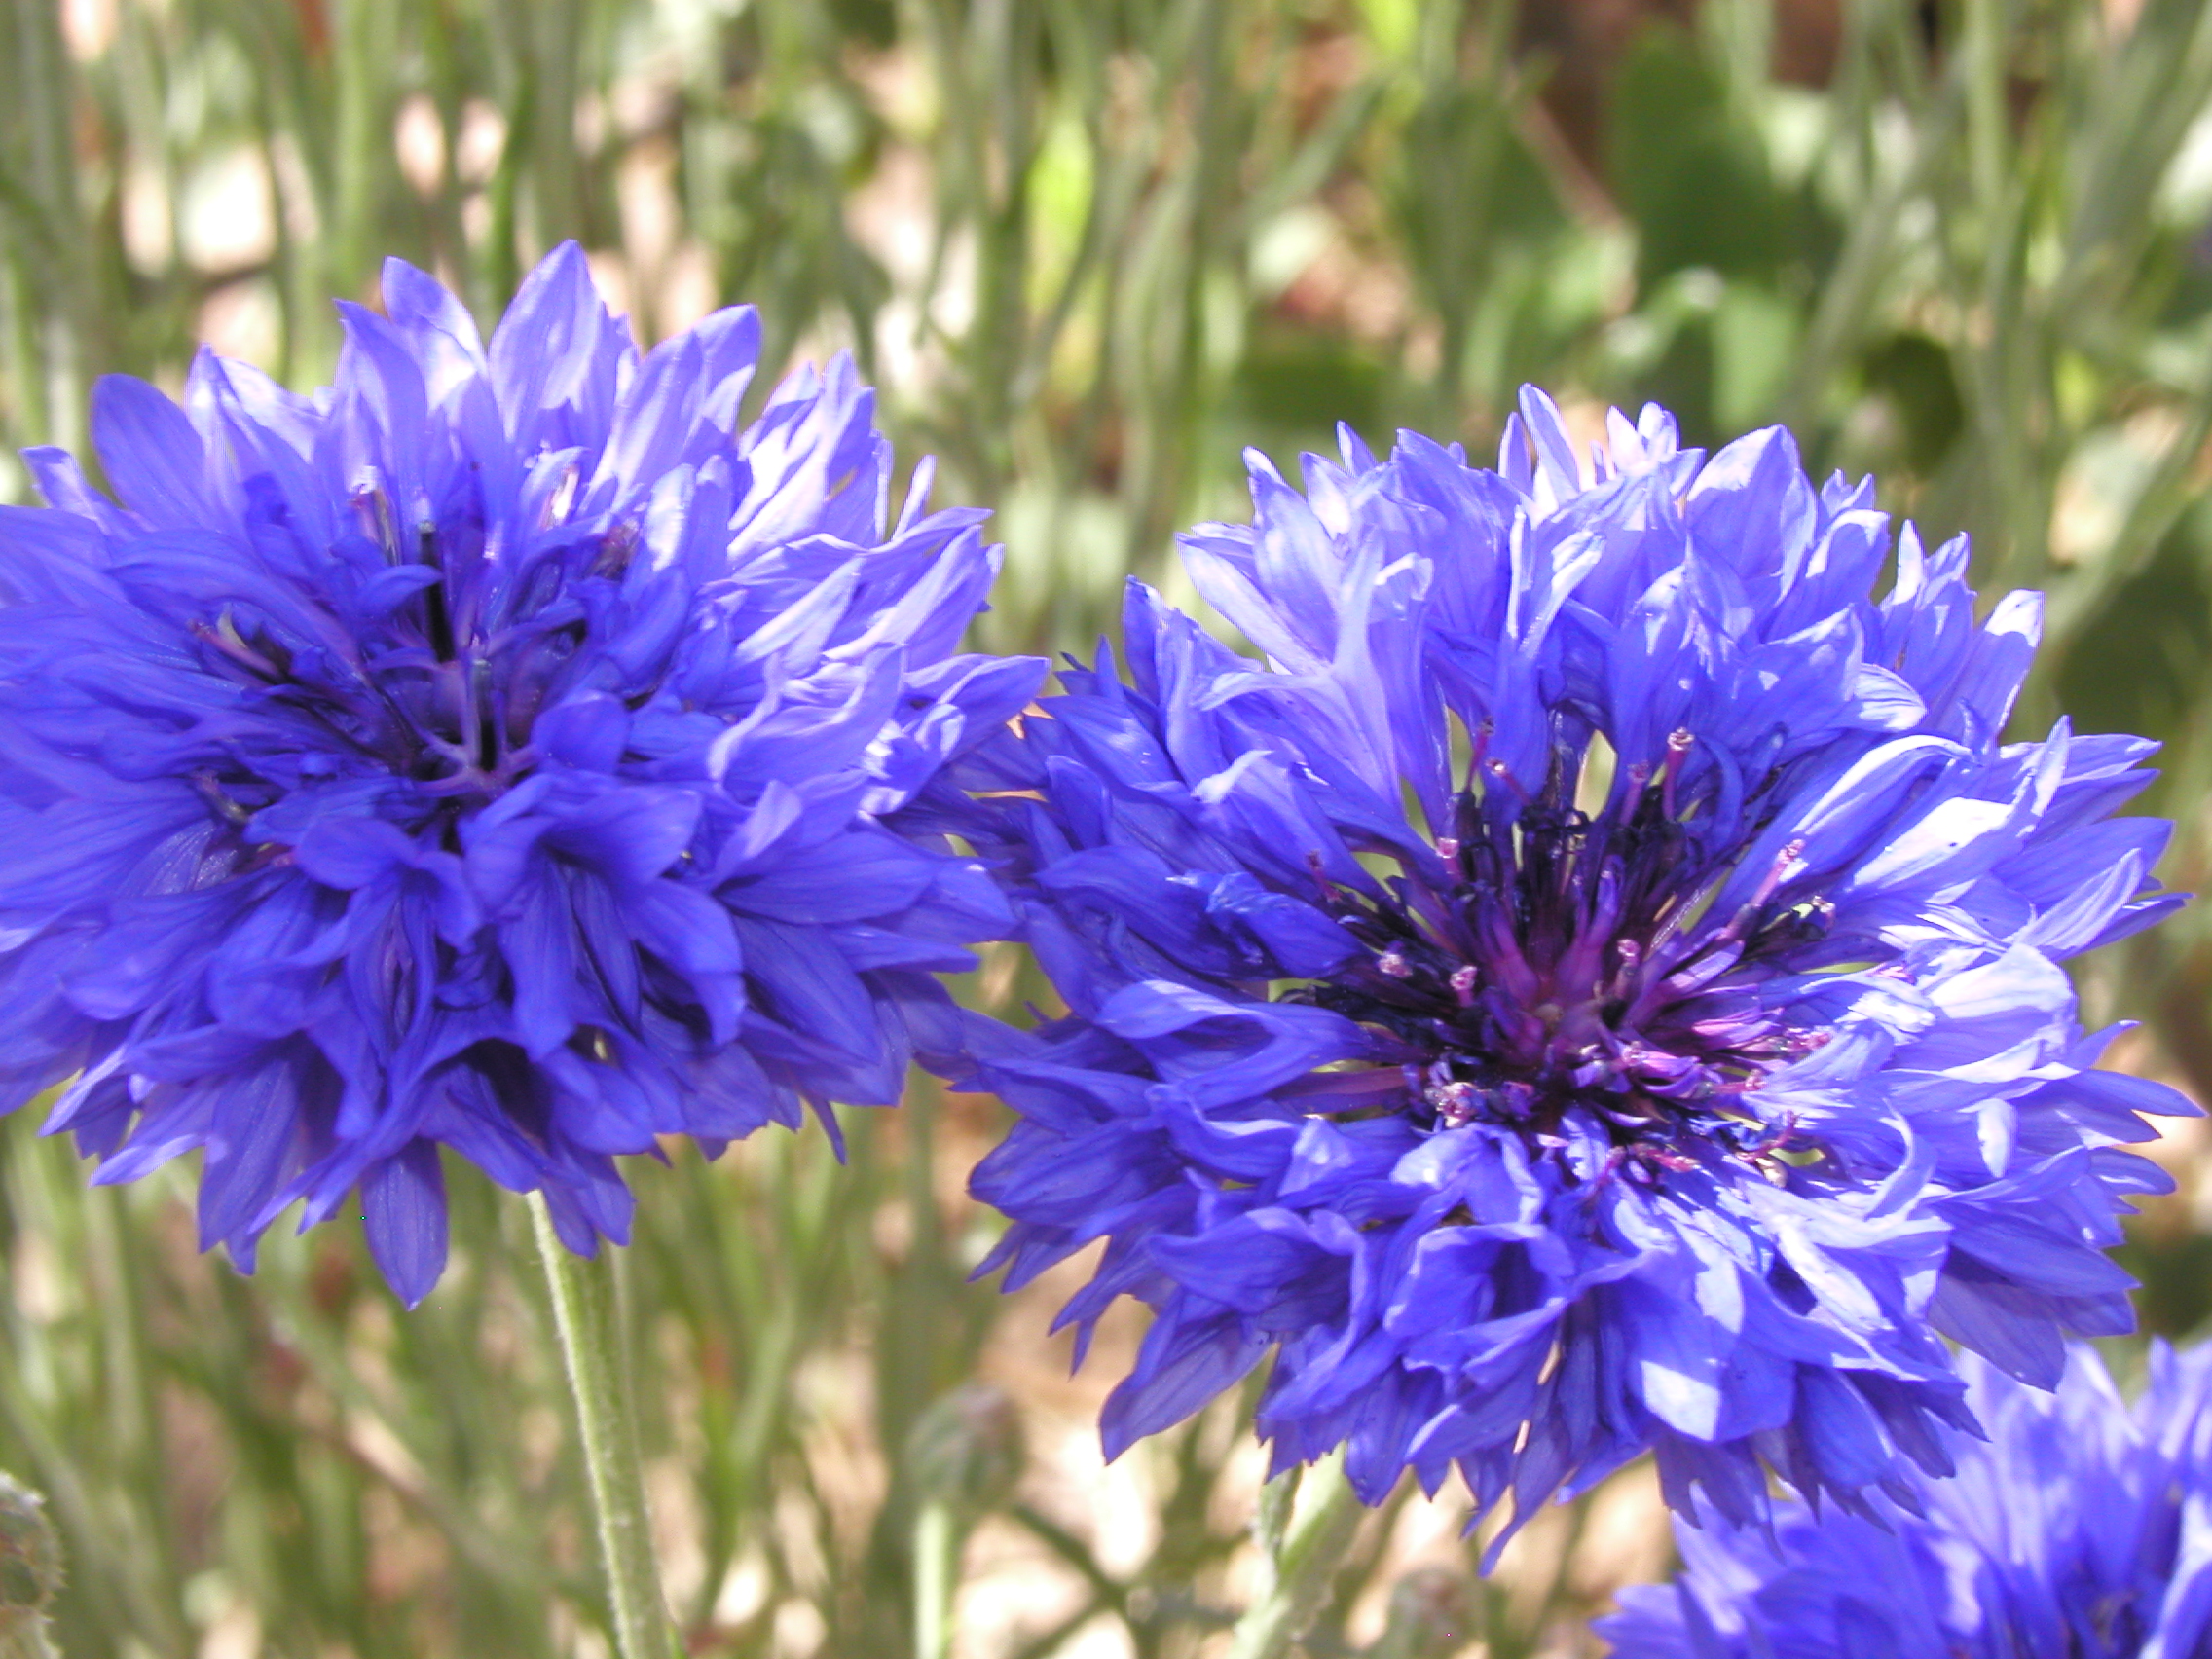
plant, meadow, flower, herb, produce, flora, wildflower, aster, strawberryaz, flowering plant, daisy family, annual plant, land plant, english lavender, jasione montana